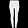
Label: Trouser